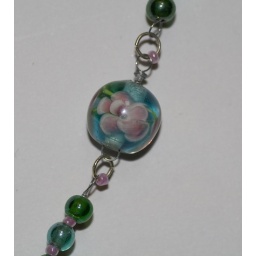
Twisted in silver wire. flower bead